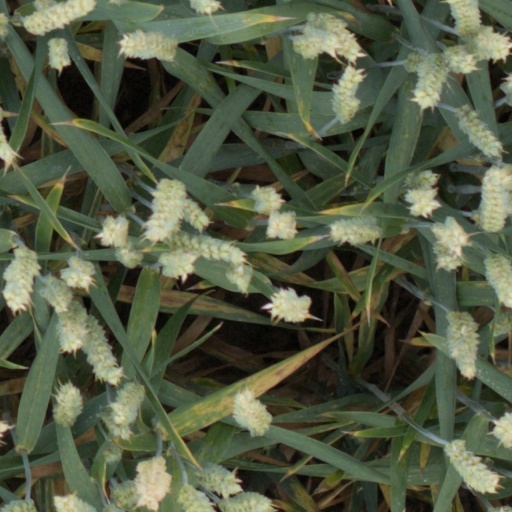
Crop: wheat